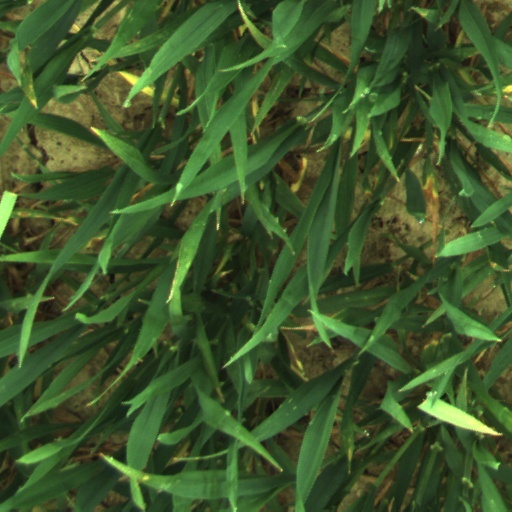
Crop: wheat